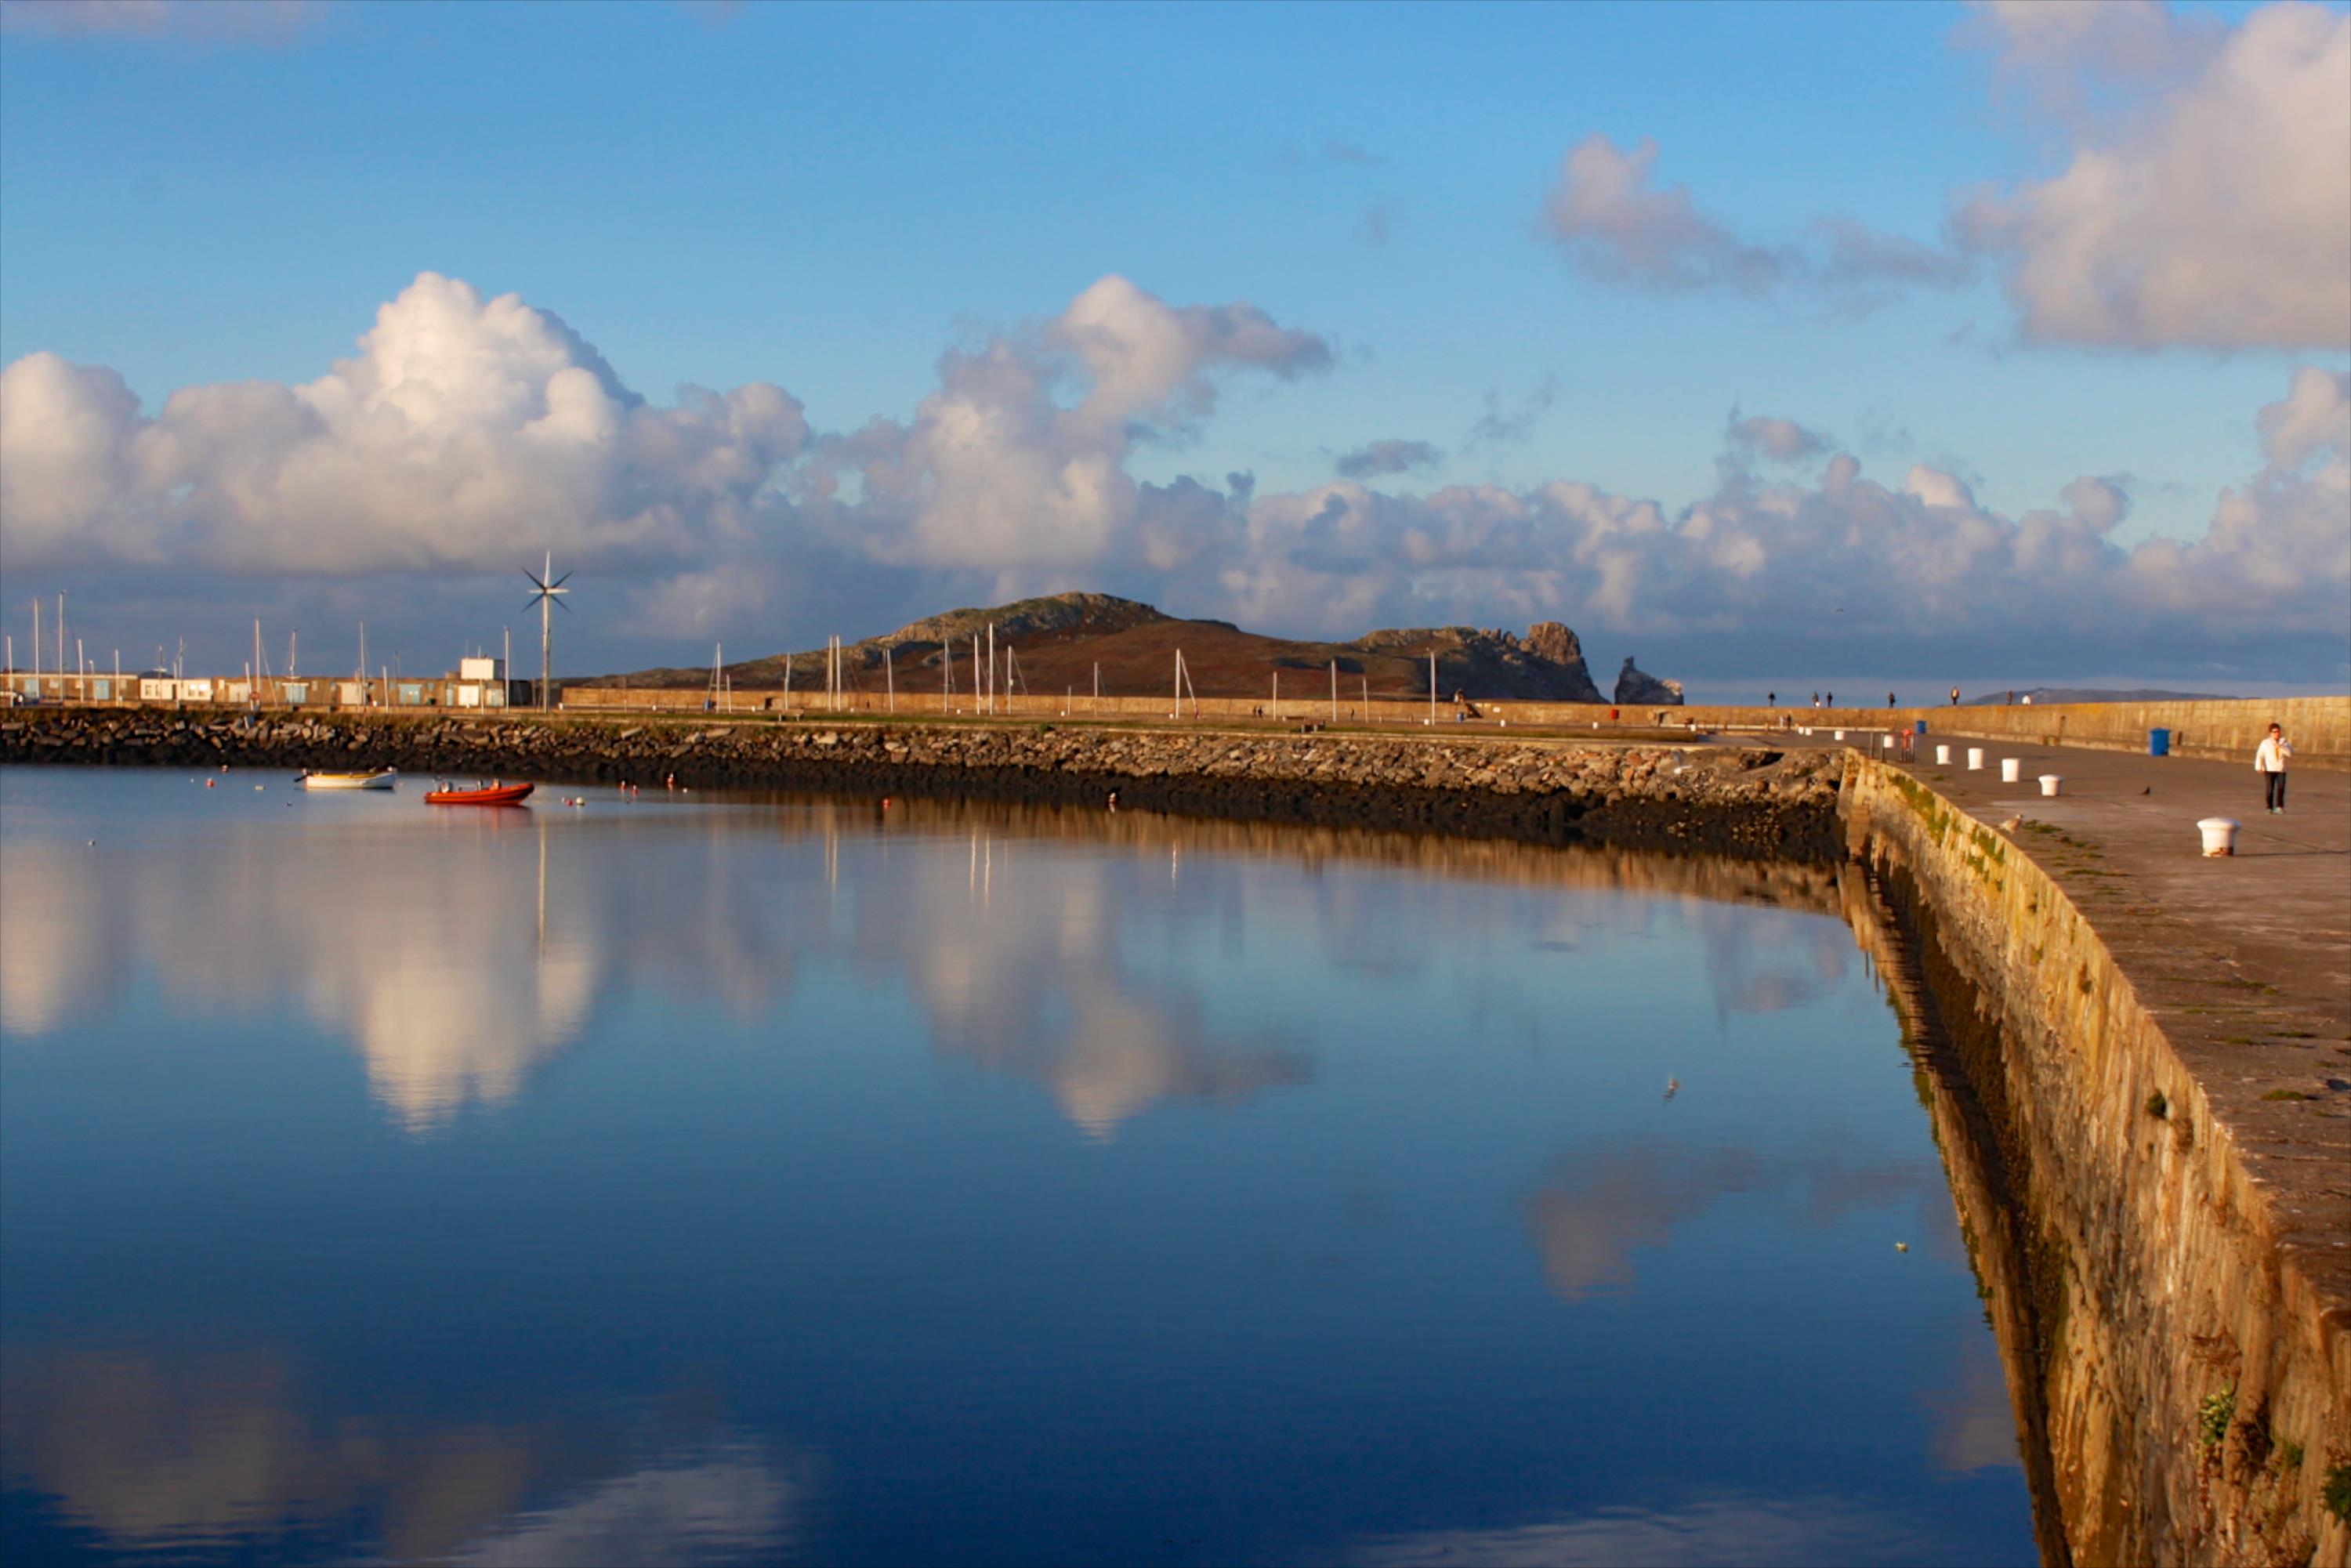
reflection, sky, body of water, water, cloud, blue, water resources, sea, daytime, morning, coast, river, waterway, lake, shore, calm, landscape, mountain, horizon, photography, reservoir, evening, hill, inlet, cumulus, channel, bay, meteorological phenomenon, ocean, bank, panorama, loch, city